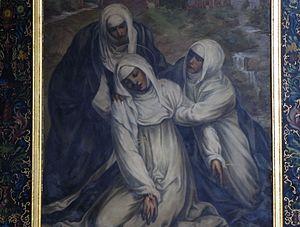
Alsace, Bas-Rhin, Église Saint-Pantaléon de Munchhausen (IA67007388). Tableau ""Évanouissement de Ste-Catherine de Sienne"" (Robert KUVEN, d'après Sodoma, XXe): This object is indexed in the base Palissy, database of the French furniture patrimony of the French ministry of culture,